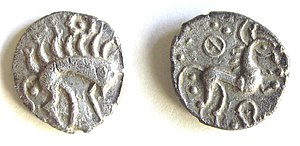
Icener
Mønt med afbildning af bl.a. en hest.
Icenerne var en keltisk stamme som levede i dagens Norfolk i England fra ca. 1. århundrede f.Kr. til 1. århundre e.Kr..